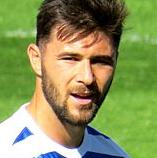
Age: 25